Through a Glass Window

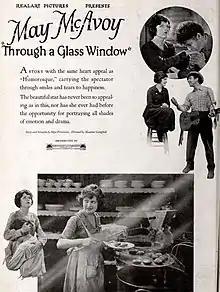
Advertisement

Through a Glass Window is a 1922 American drama silent film directed by Maurice Campbell, written by Olga Printzlau, and starring May McAvoy, Fanny Midgley, Burwell Hamrick, Raymond McKee, F. A. Turner, and Carrie Clark Ward. It was released on April 2, 1922, by Paramount Pictures.